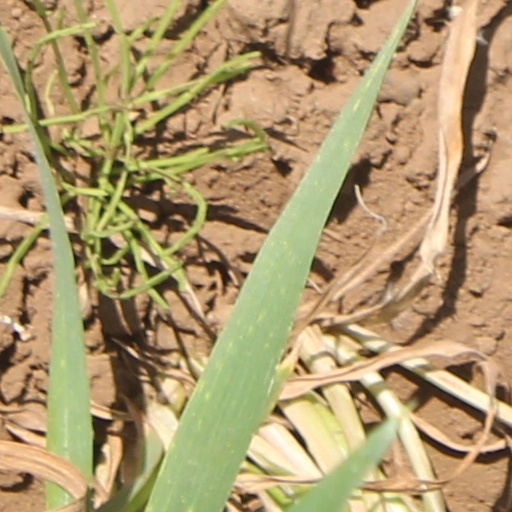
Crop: wheat